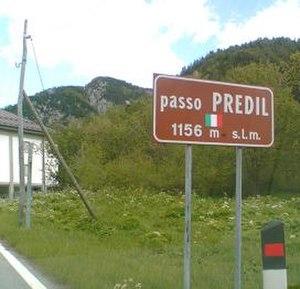
Le col du Predil est un col des Alpes juliennes qui sépare l'Italie de la Slovénie. Il est situé à une altitude de 1 156 m.